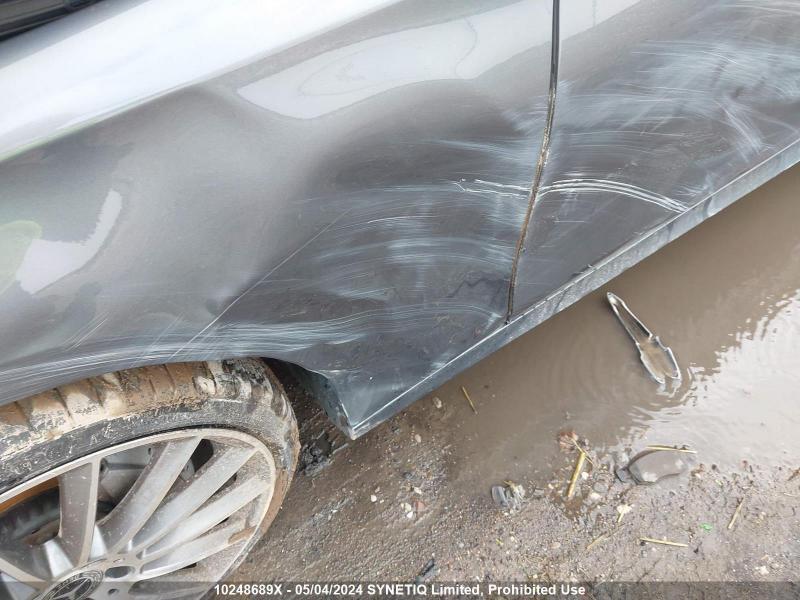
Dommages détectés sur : porte avant droite, porte arrière droite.
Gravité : mineur